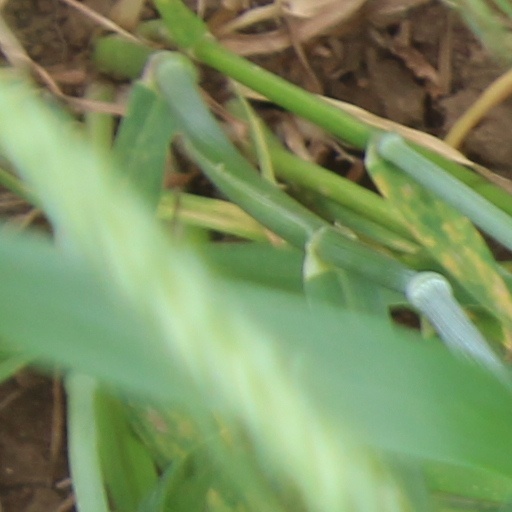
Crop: wheat